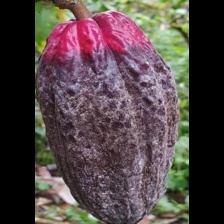
Label: phytophthora